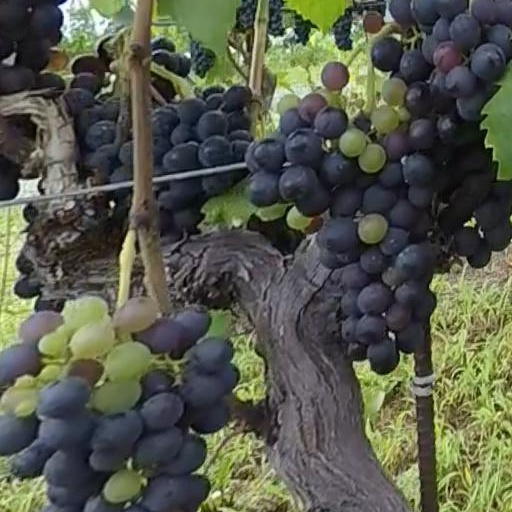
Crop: grape